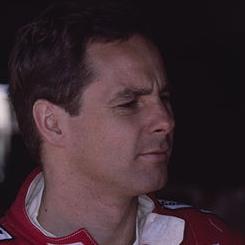
Age: 31